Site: brandenburg
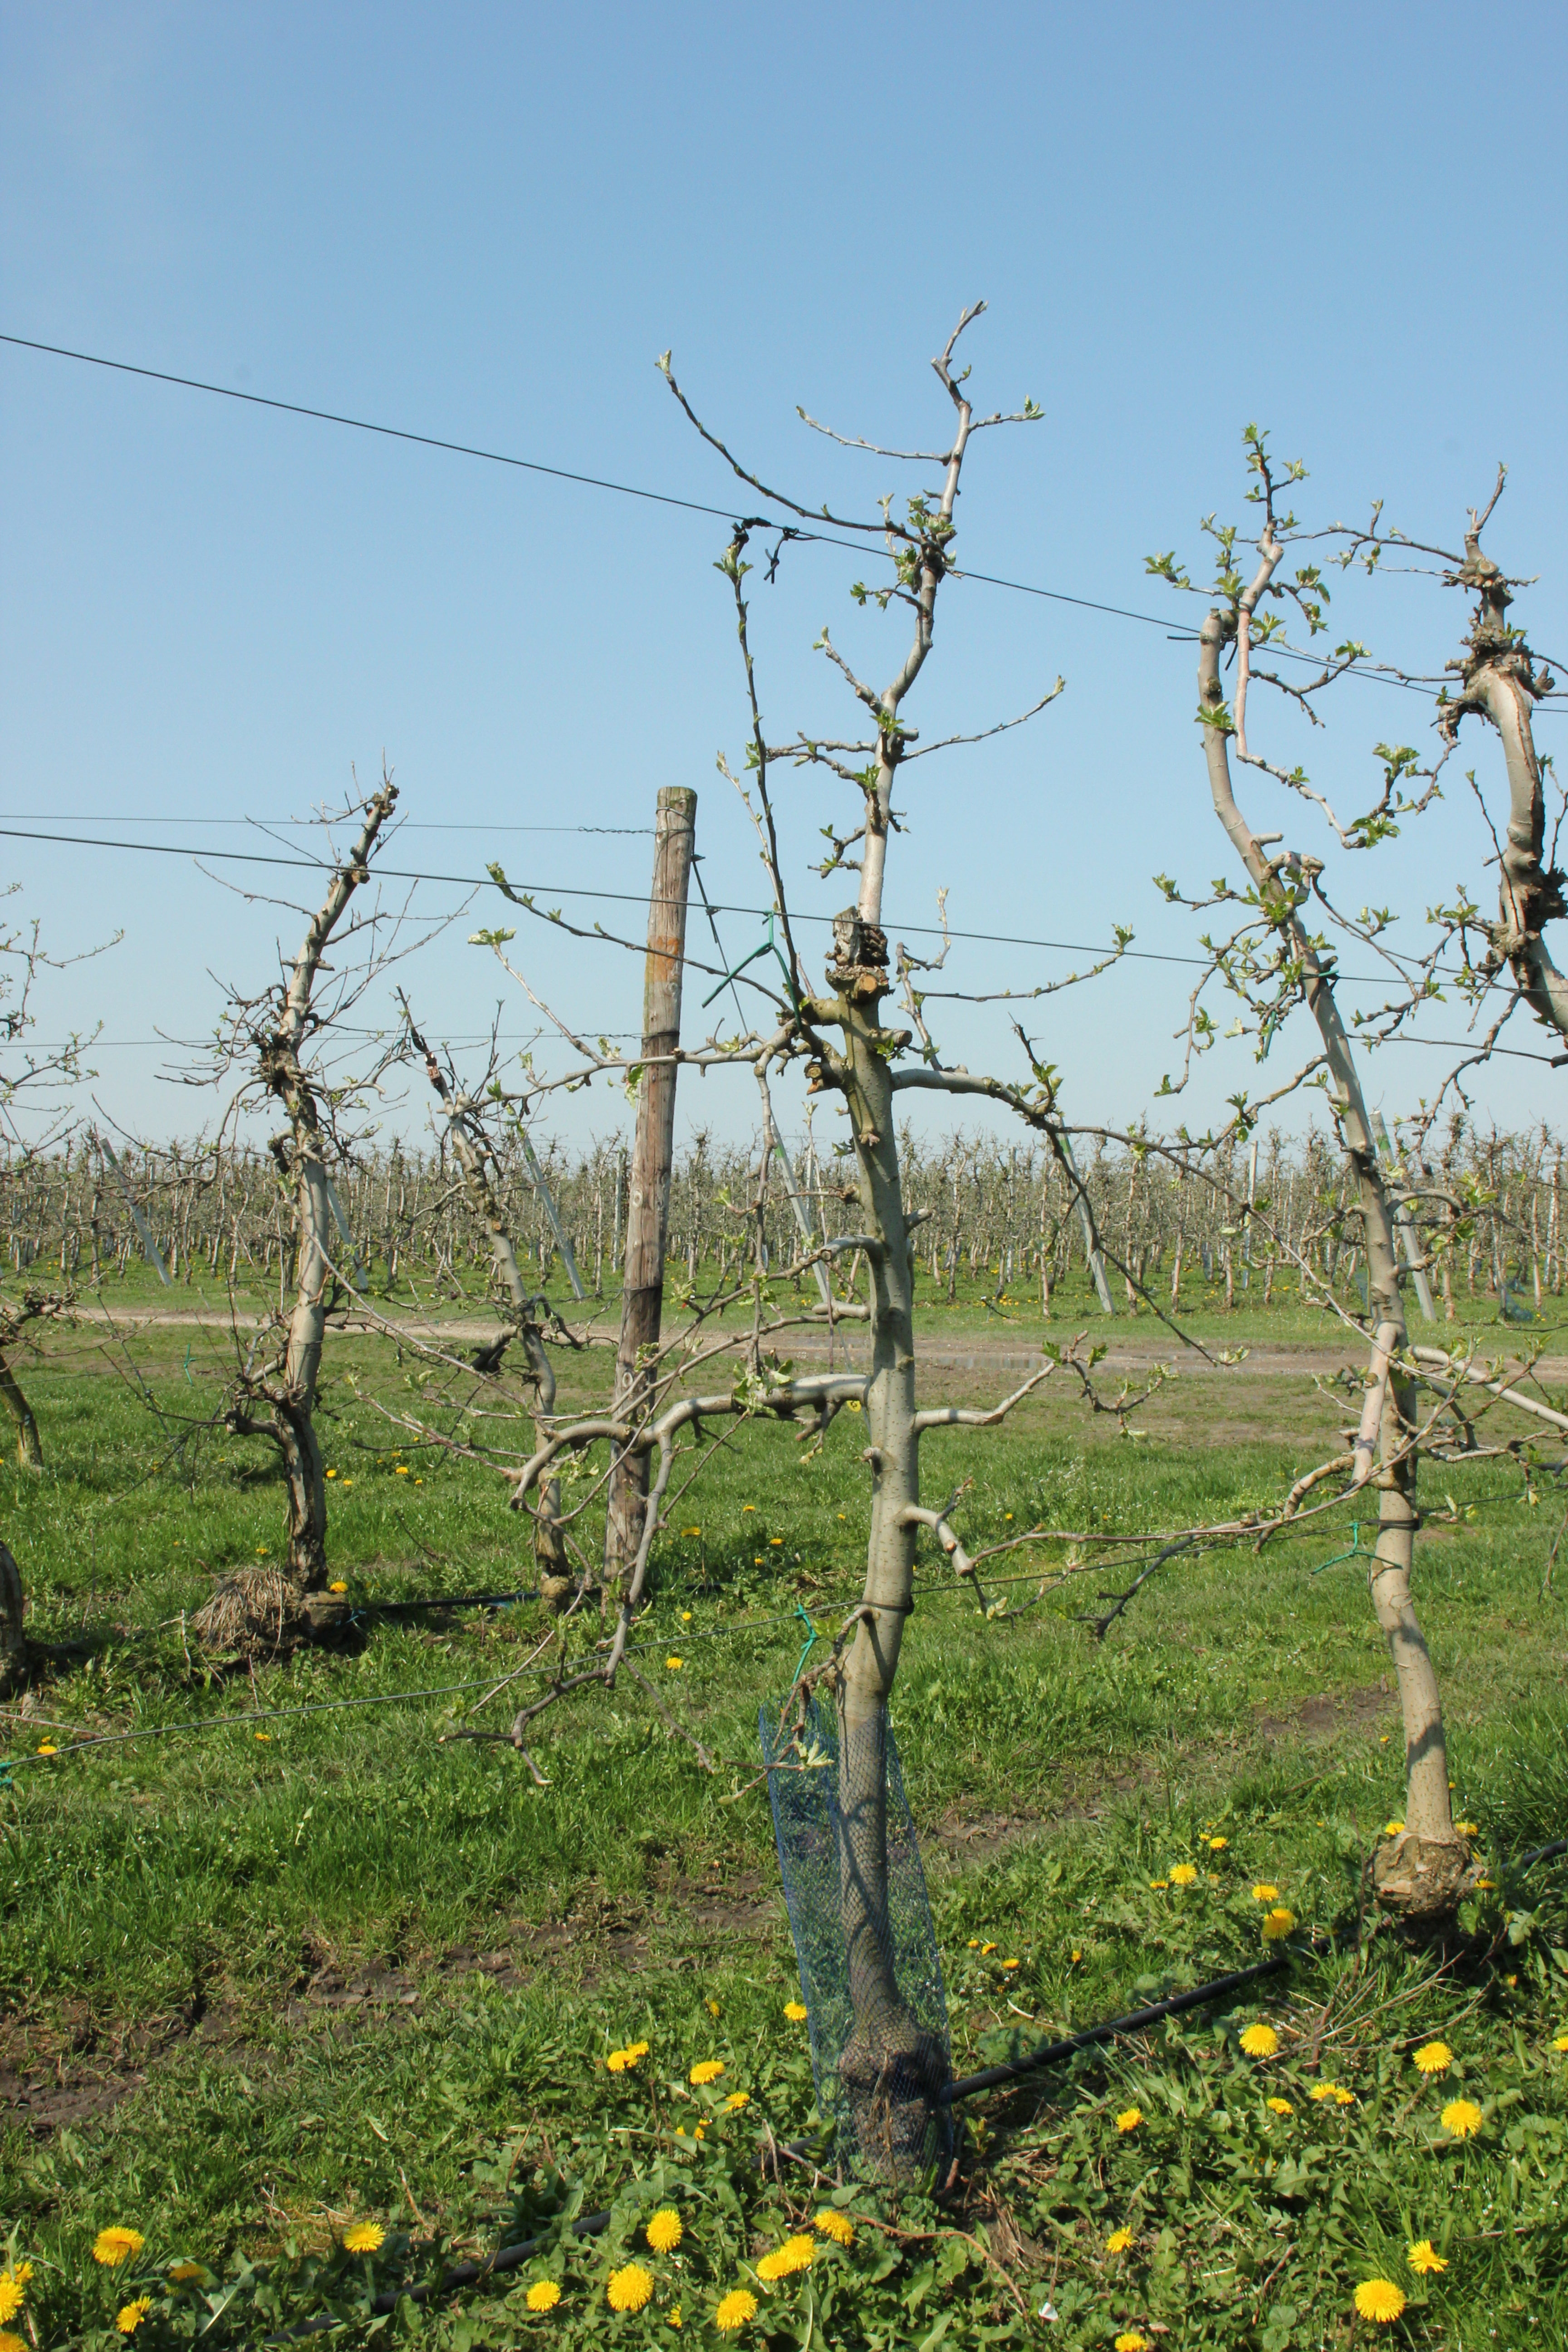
Growth stage (BBCH 56): Inflorescence emergence